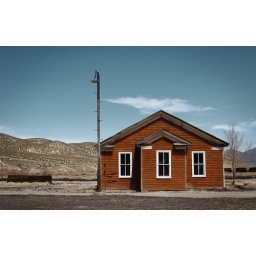
Weathered building still standing just off the tracks in the Ely rail yard.